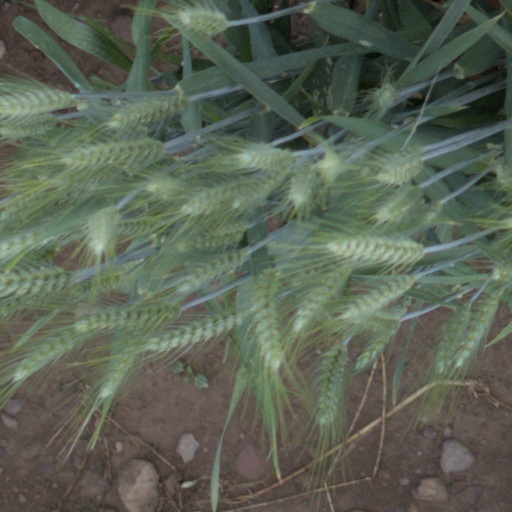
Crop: wheat